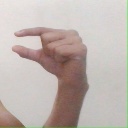
अक्षर: ग